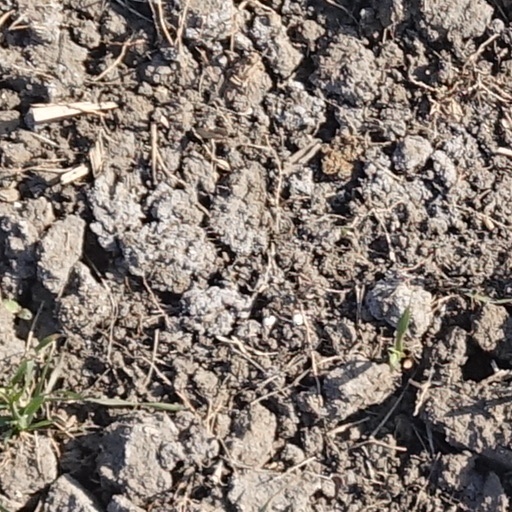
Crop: wheat